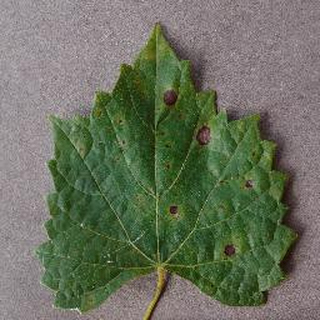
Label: grape_black_rot